Elaiosome

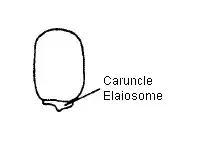
Caruncle

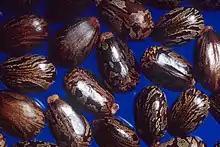
Carunculate seeds of "Ricinus communis" (Castor beans)

The particular elaiosome in the spurge family "Euphorbiaceae" is called caruncle (Latin "caruncula" "wart"). Seeds that have caruncles are "carunculate"; seeds that do not have caruncles are "ecarunculate".